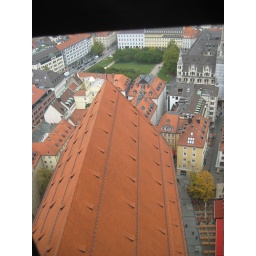
from the top of the church tower... the roof below was bombed out in wwii